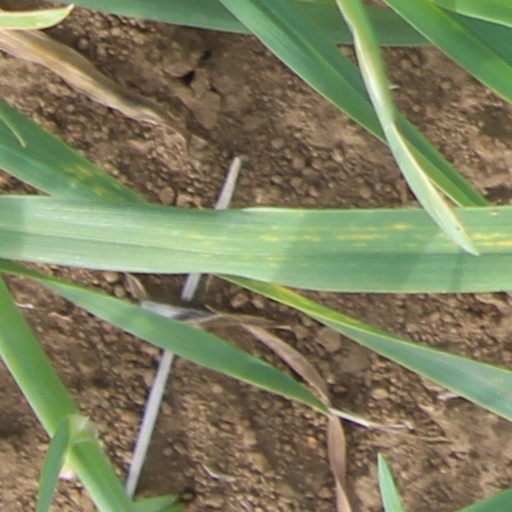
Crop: wheat